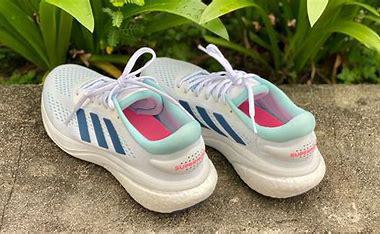
Brand: Adidas
Model: Supernova 2 Lauf